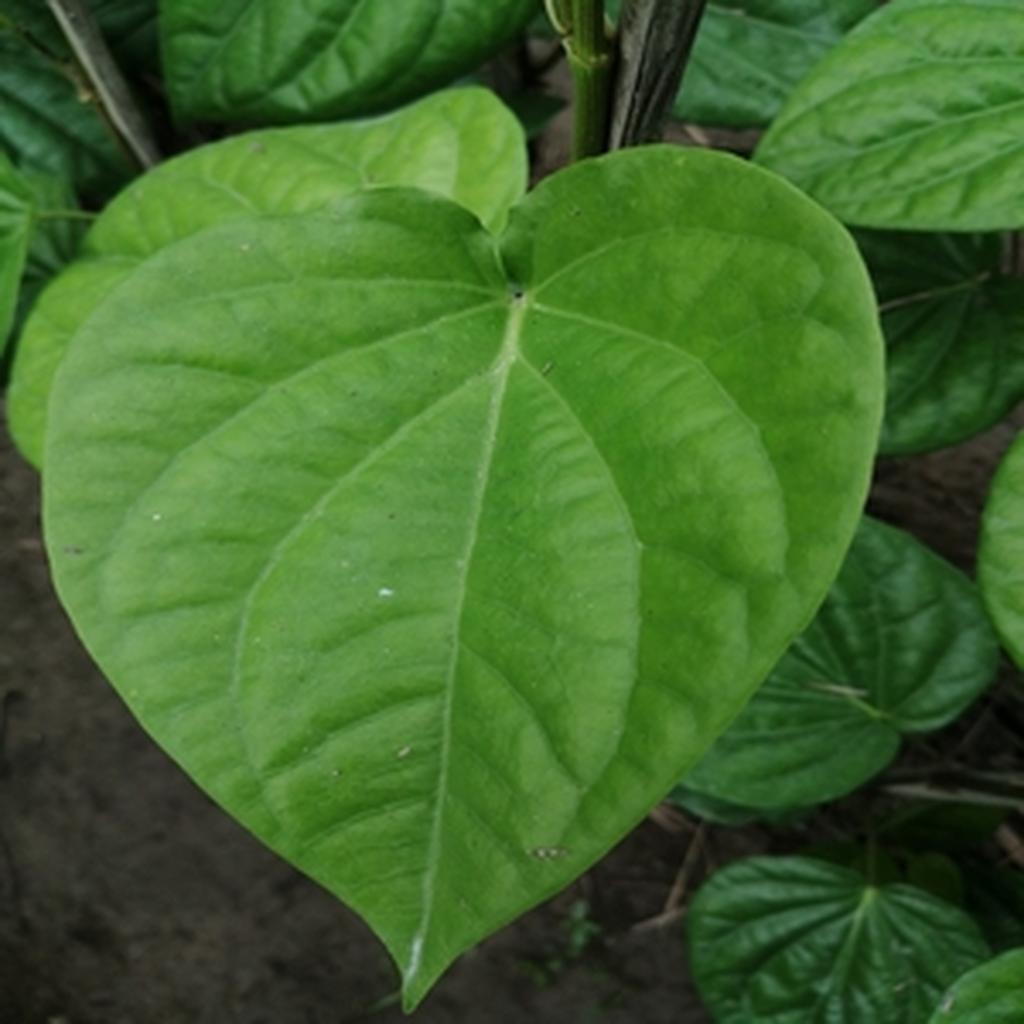
Label: Healthy_Leaf